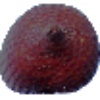
Label: Salak 1